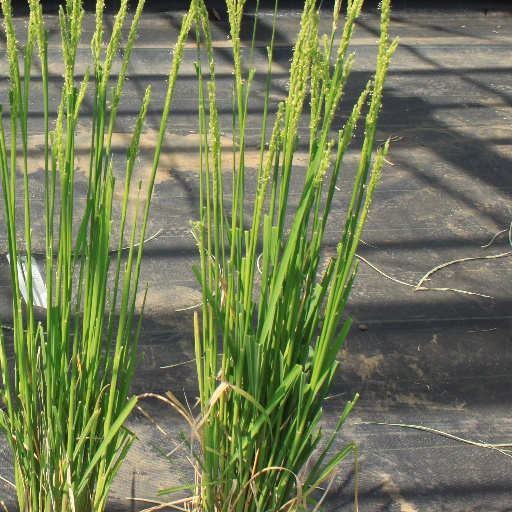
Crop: rice